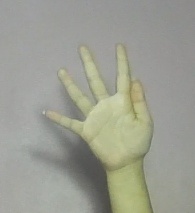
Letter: sheen